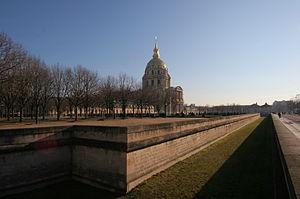
Jardin de l'Intendant, batiments de l'Institution nationale des Invalides est facade ouest du Dôme des Invalides vues par dessus les fossés de l'Hôtel des Invalides, VIIe arrondissement, Paris, France.
1690 : construction de la Cappella della Sacra Sindone à Turin dessinée par Guarino Guarini.